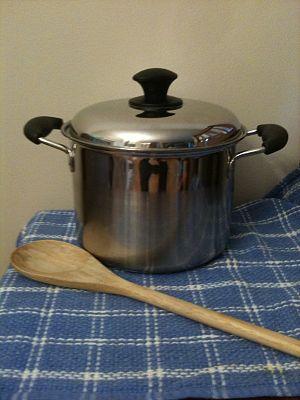
Une marmine